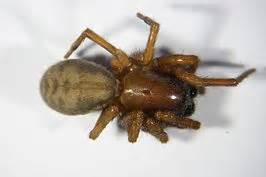
Label: spider